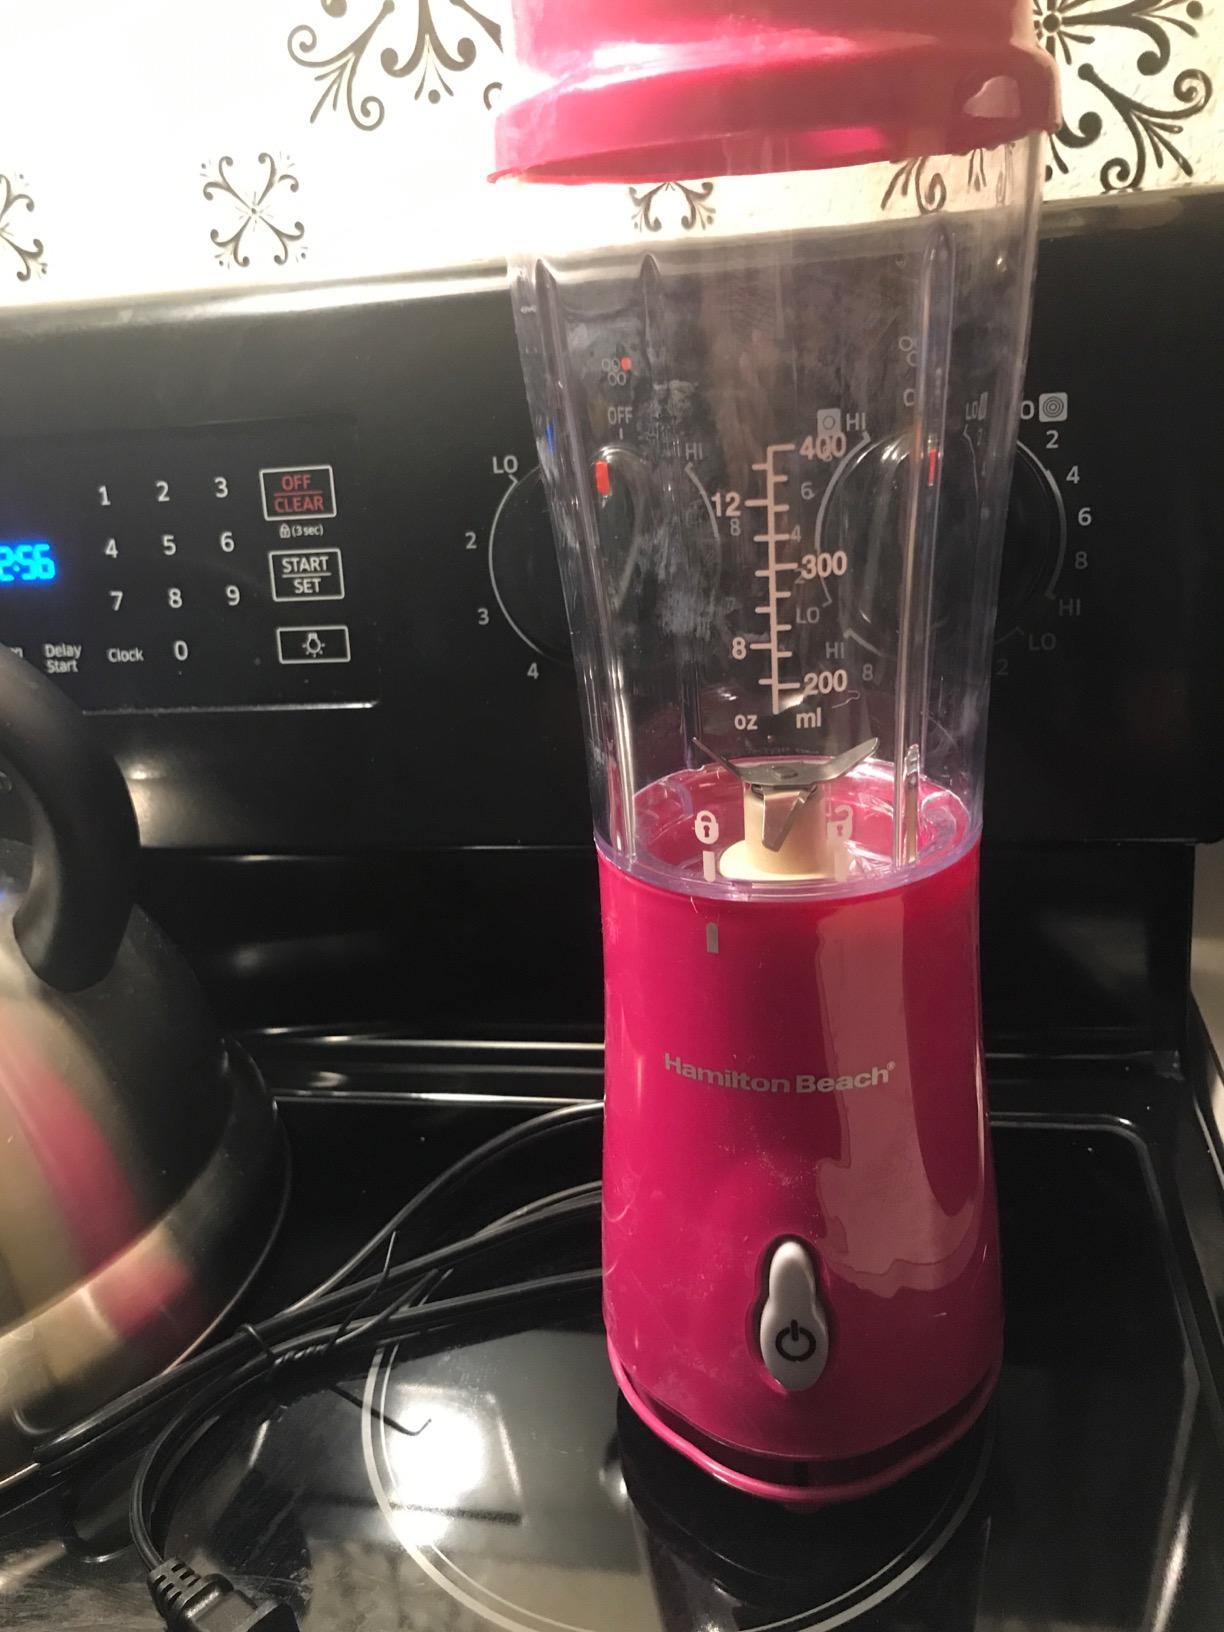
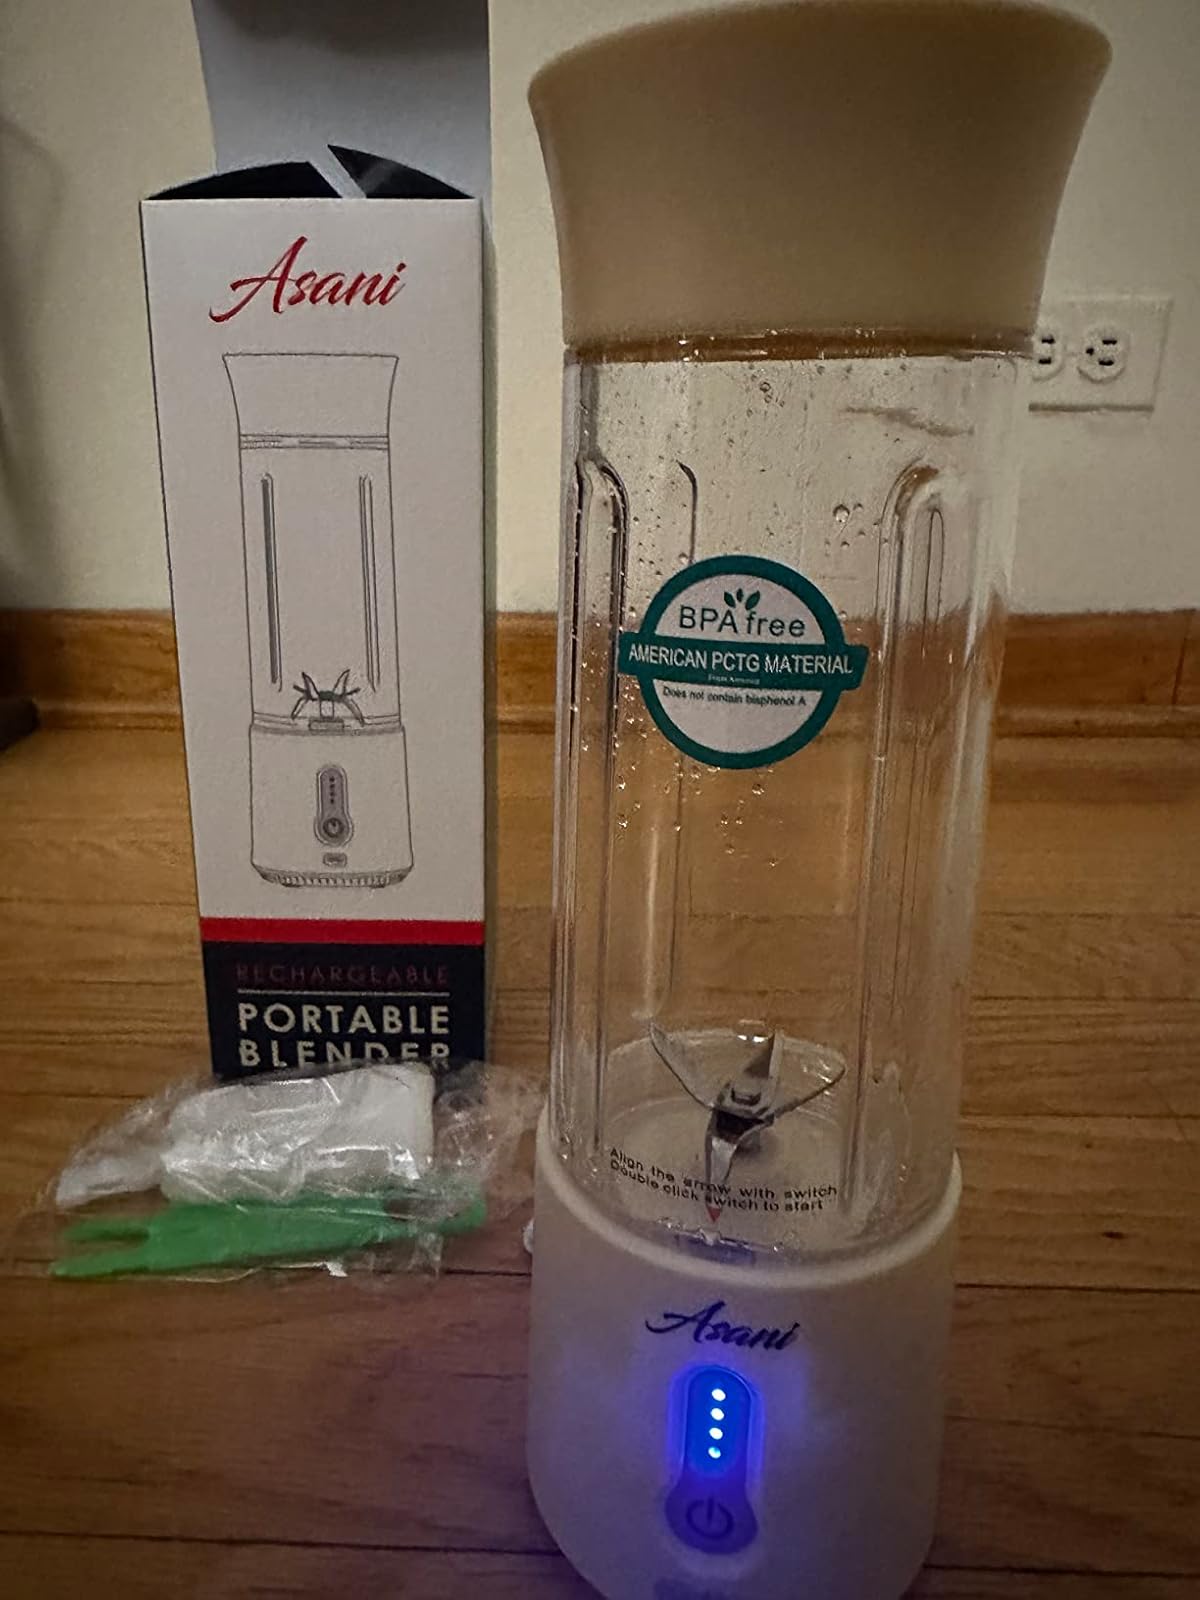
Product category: items_blender
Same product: no